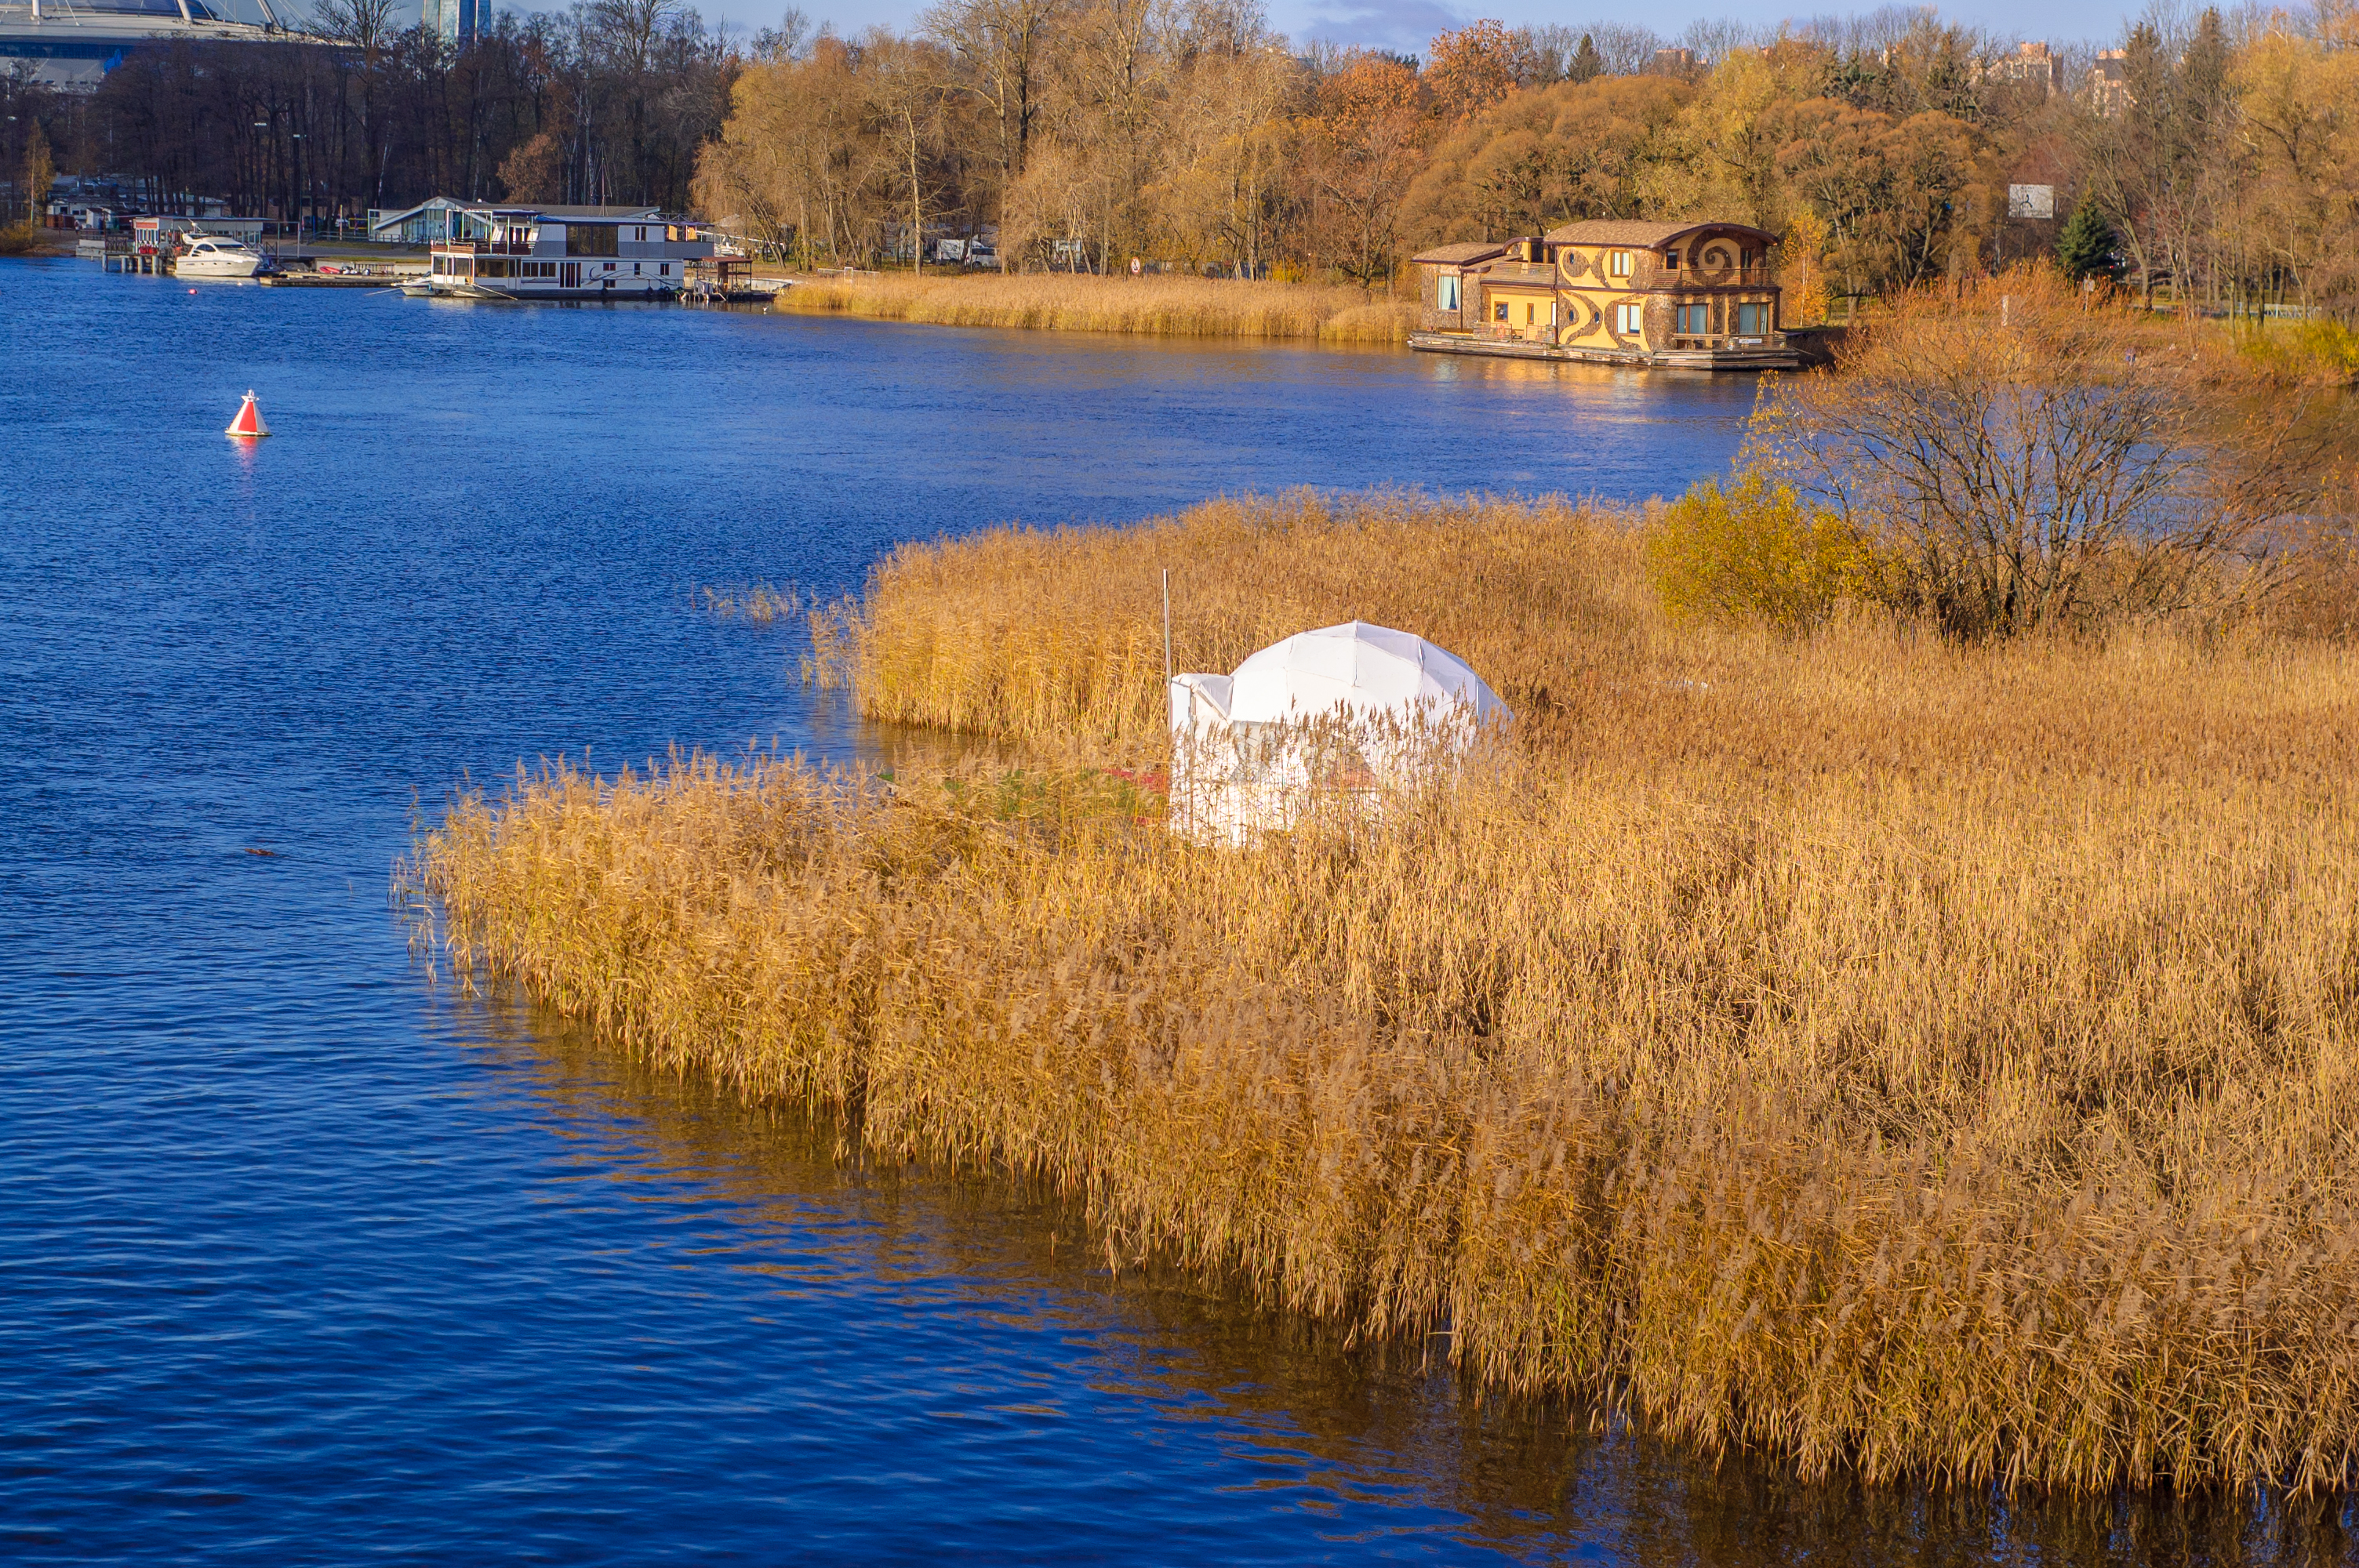
images, water, plant, water resources, sky, tree, natural landscape, lake, fluvial landforms of streams, lacustrine plain, watercourse, grass, biome, bank, morning, tidal marsh, waterway, Freshwater marsh, landscape, house, grass family, wetland, grassland, riparian zone, shore, salt marsh, reflection, marsh, winter, fen, reservoir, building, wildlife, nature reserve, horizon, bog, lake district, floodplain, prairie, loch, channel, pond, riparian forest, inlet, autumn, swamp, bayou, tarn, evening, water bird, river